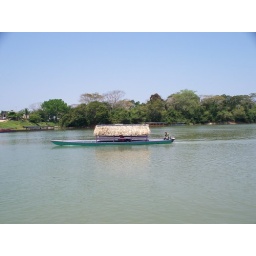
Local boat before crossing the river in ferrey